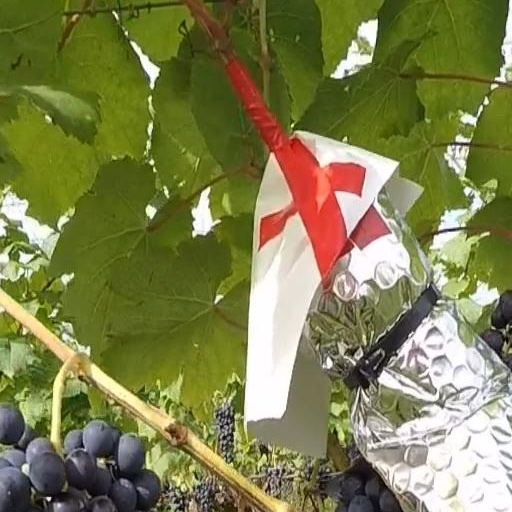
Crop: grape